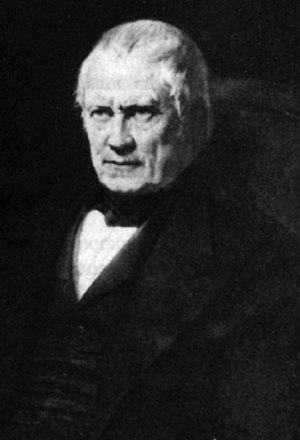
Henri Marie Ducrotay de Blainville
Henri Marie Ducrotay de Blainville var en fransk zoolog og anatom. Han var en af Georges Cuviers nærmeste medarbejdere.